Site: brandenburg
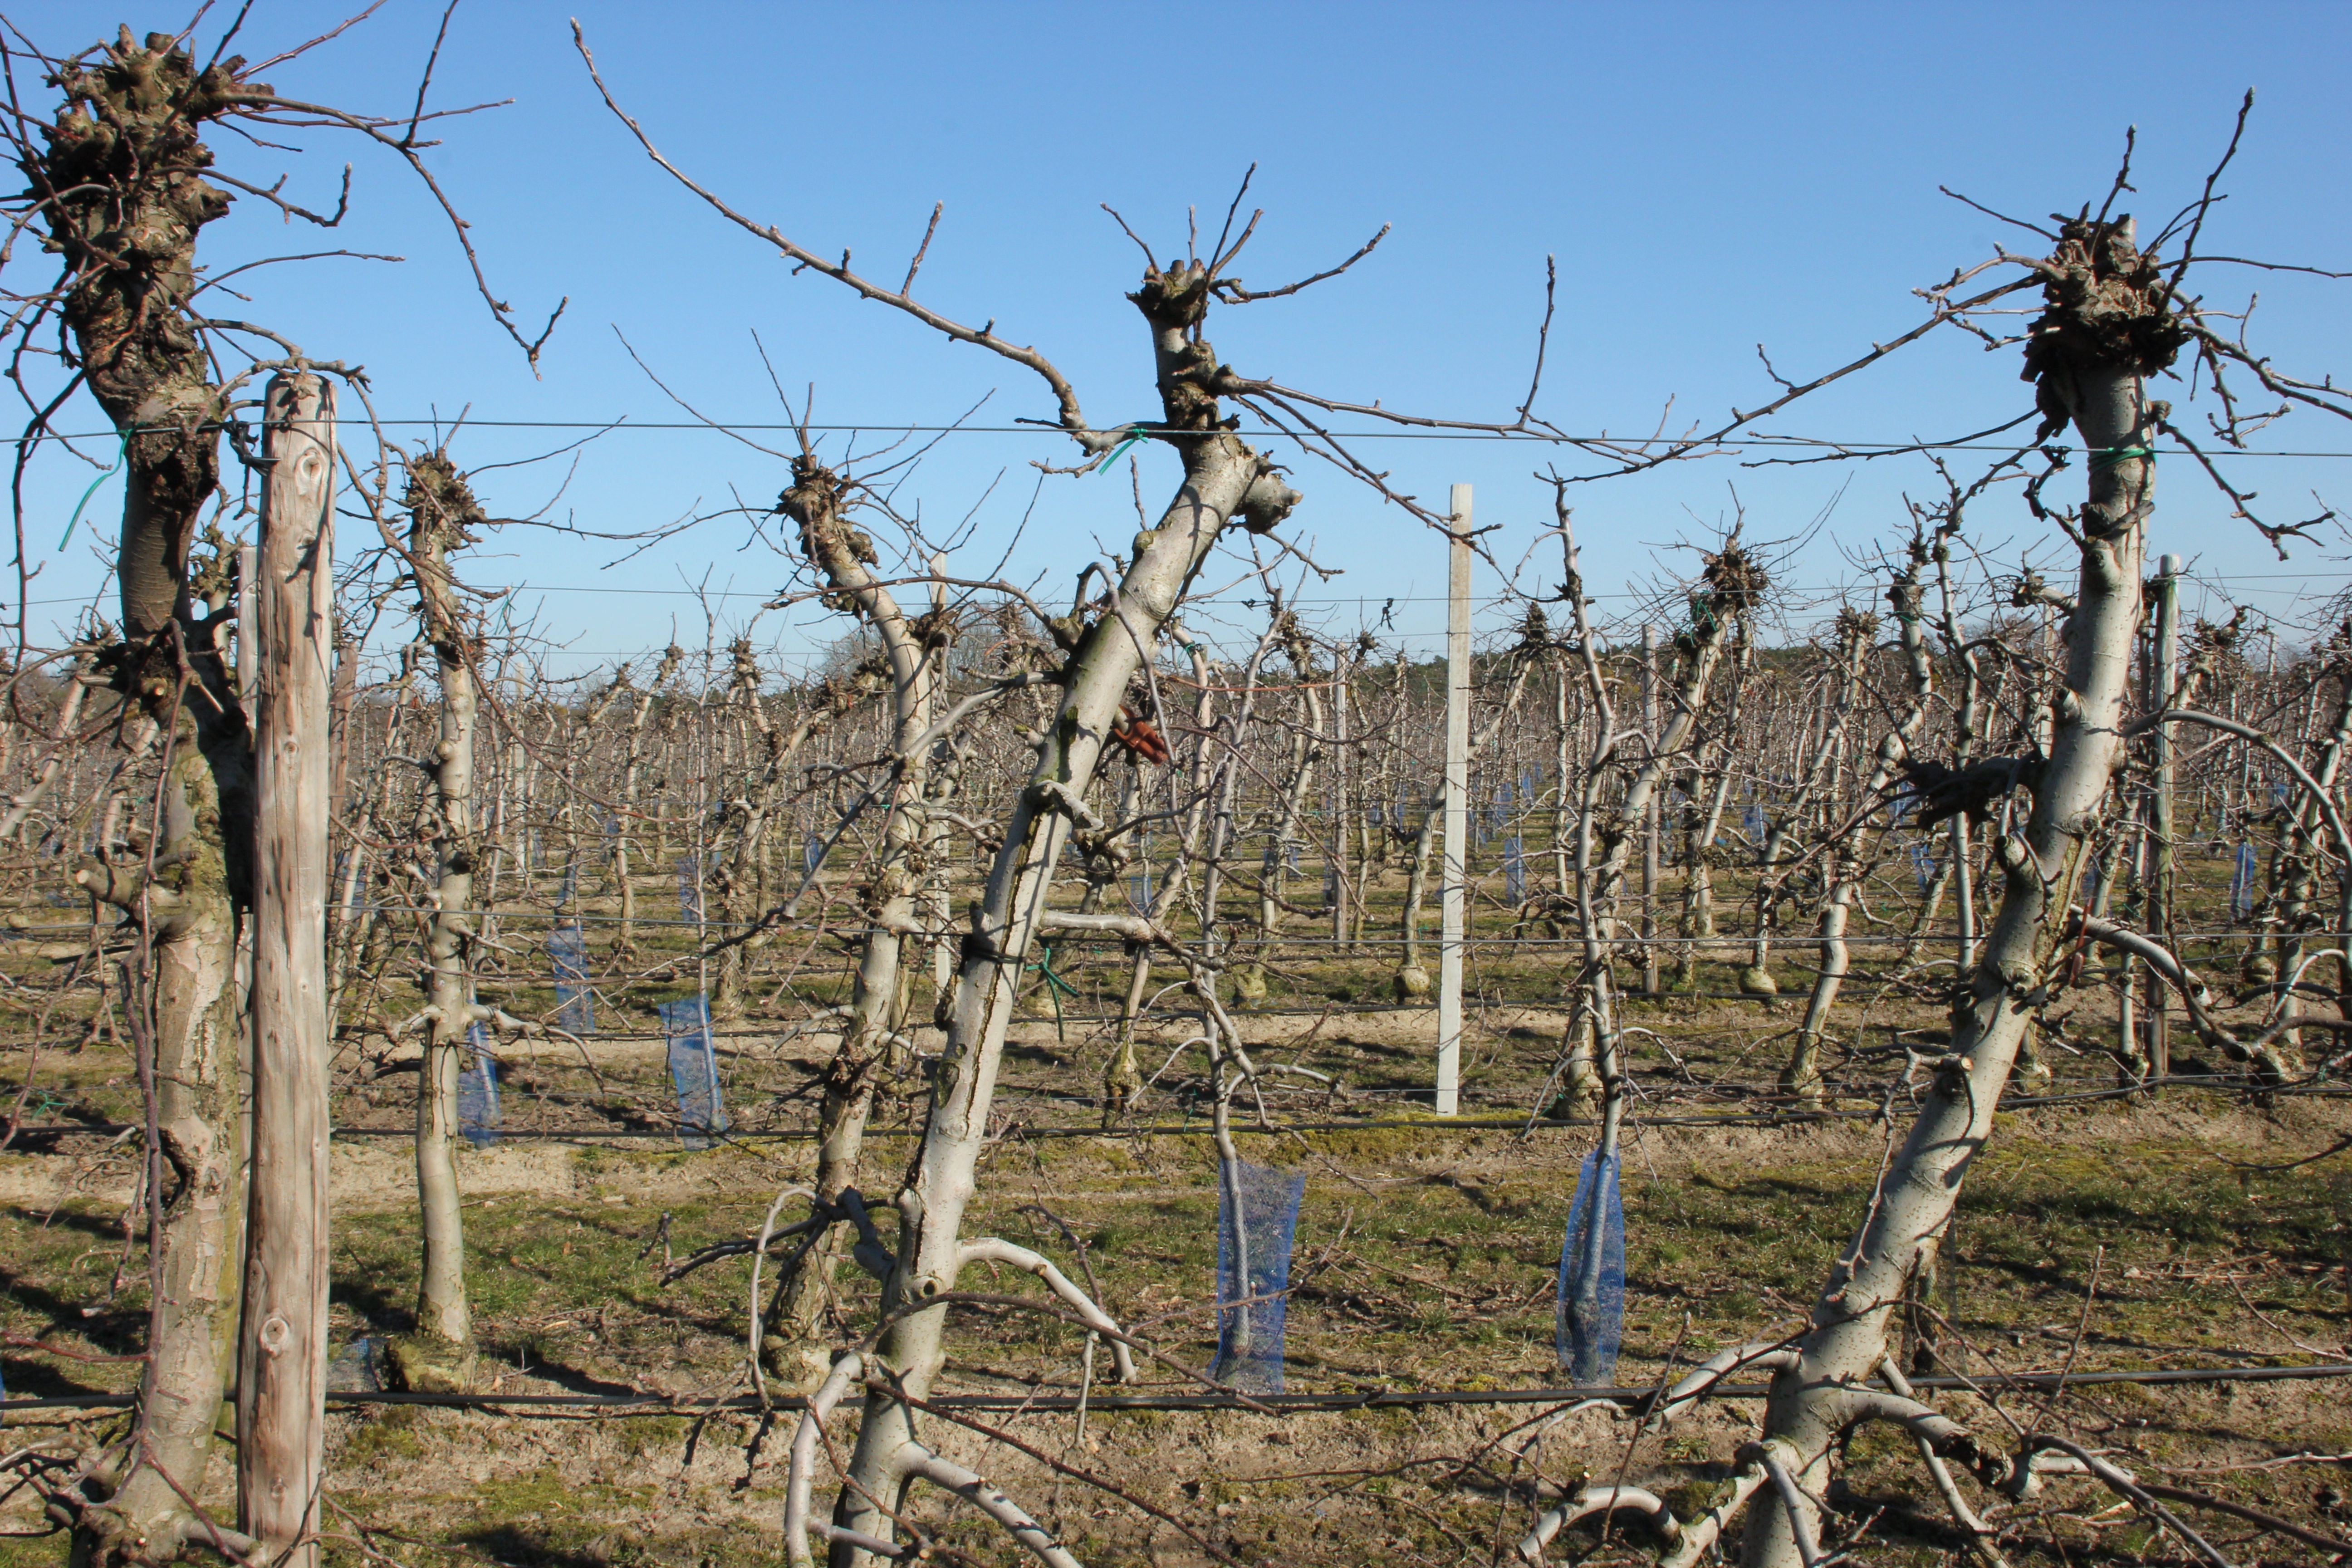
Growth stage (BBCH 03): Bud development